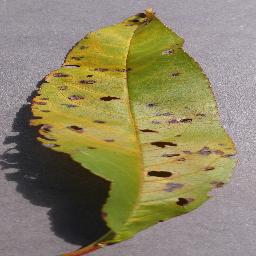
Label: Peach___Bacterial_spot